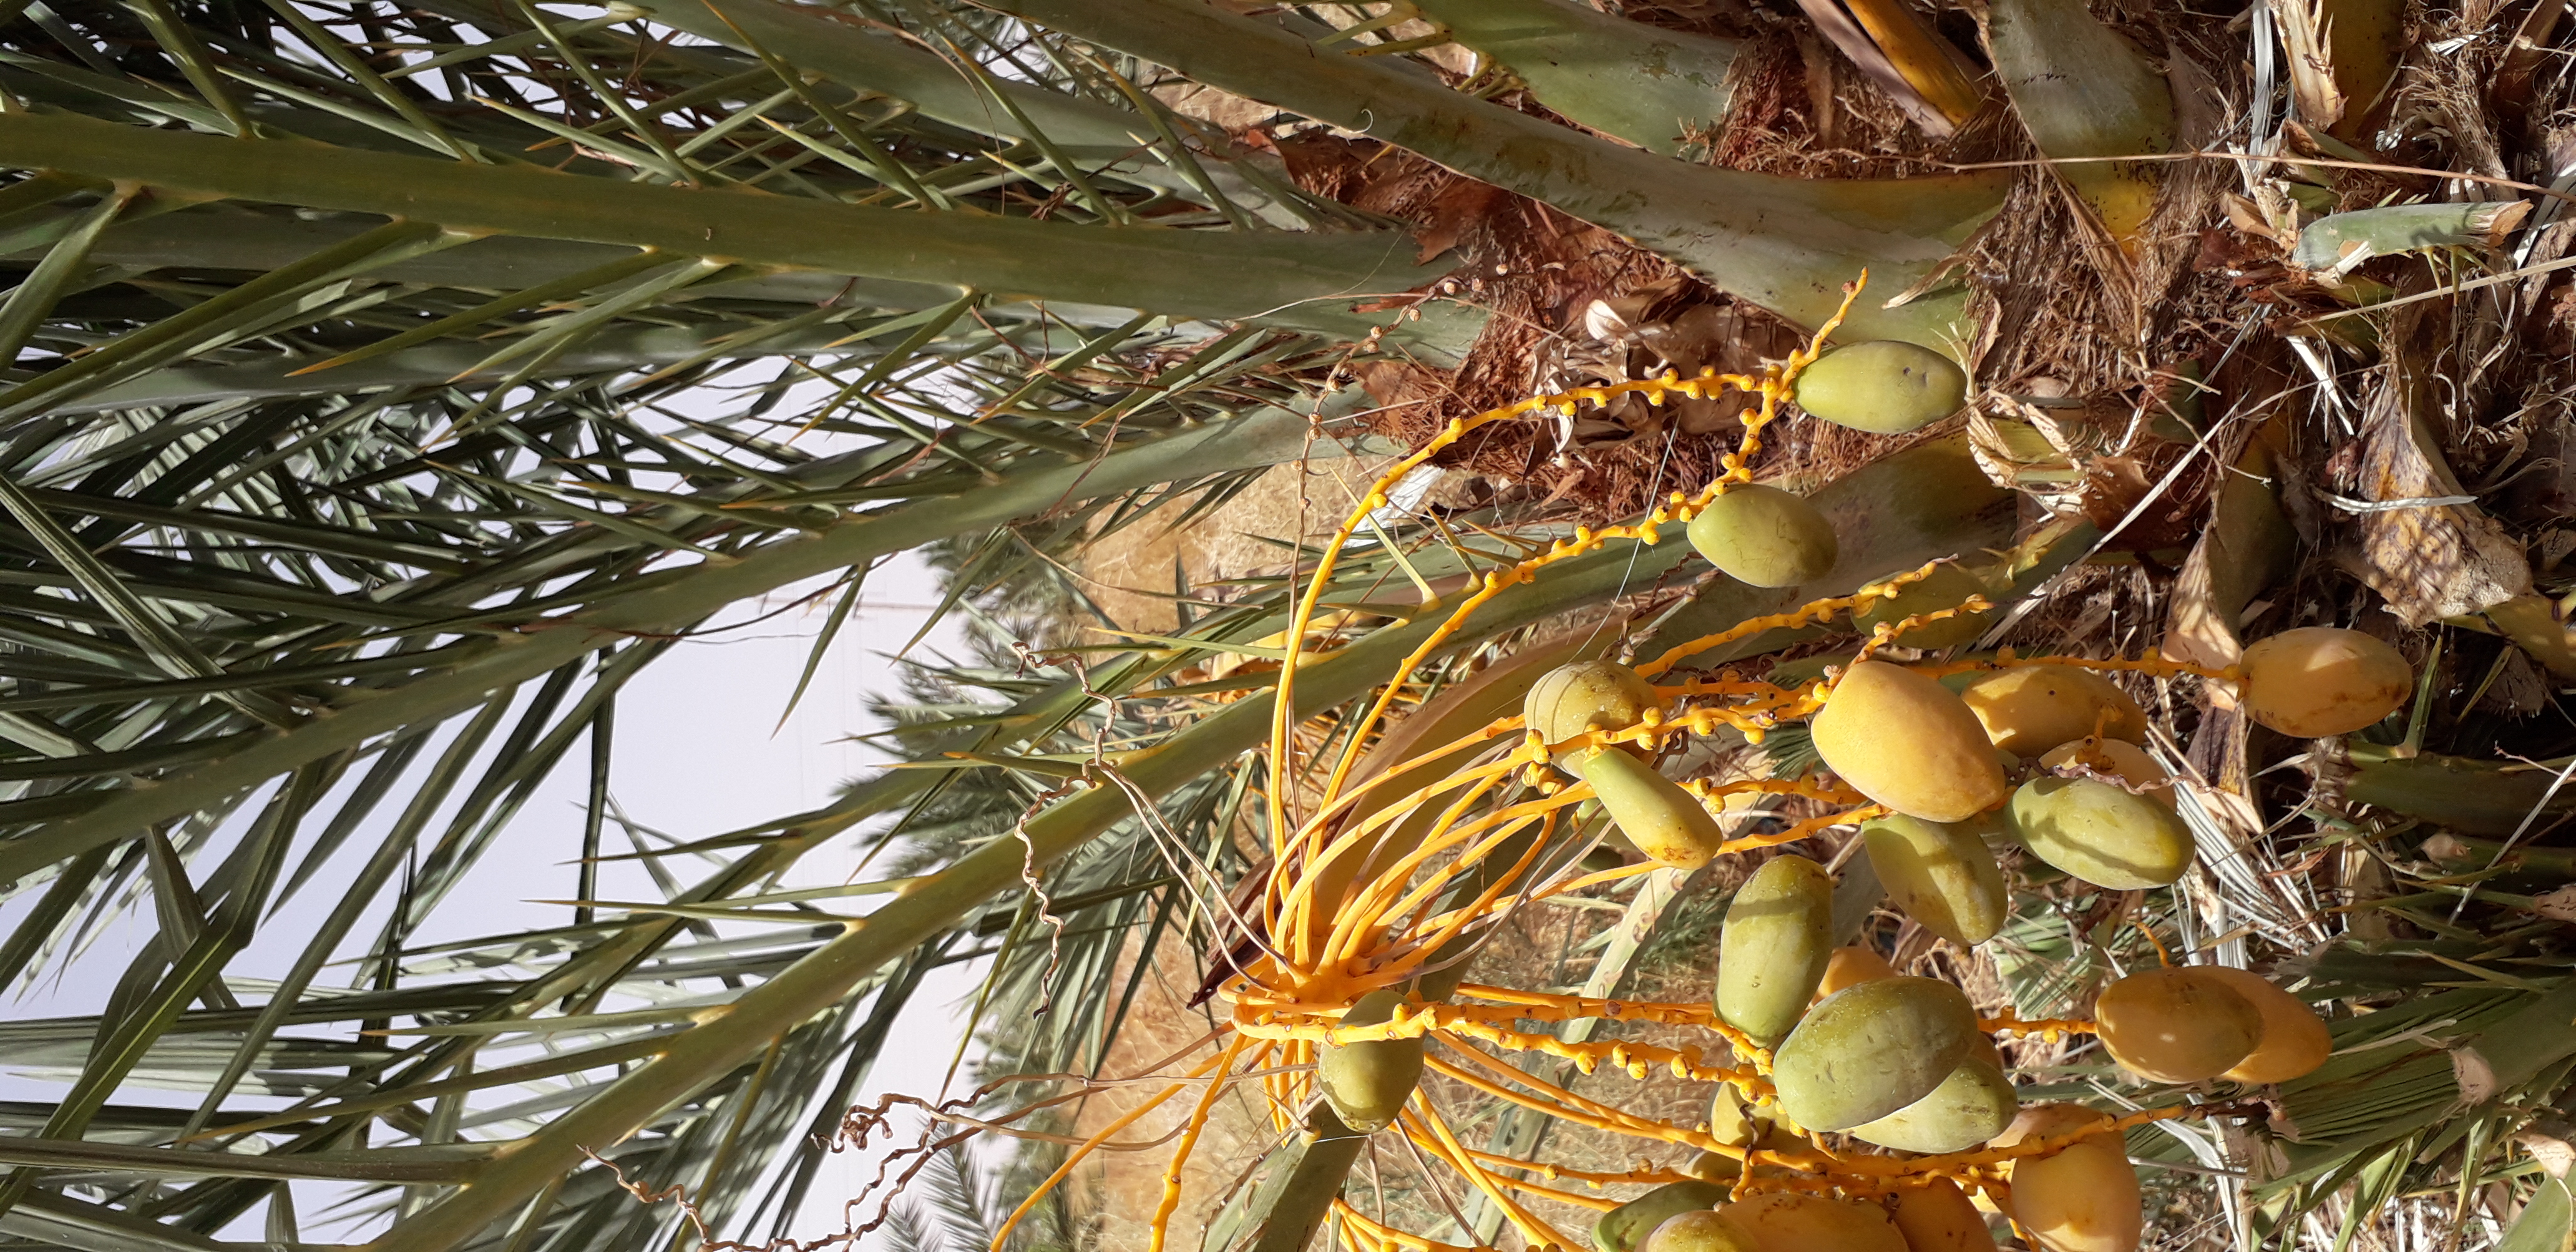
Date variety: Boumajhoul